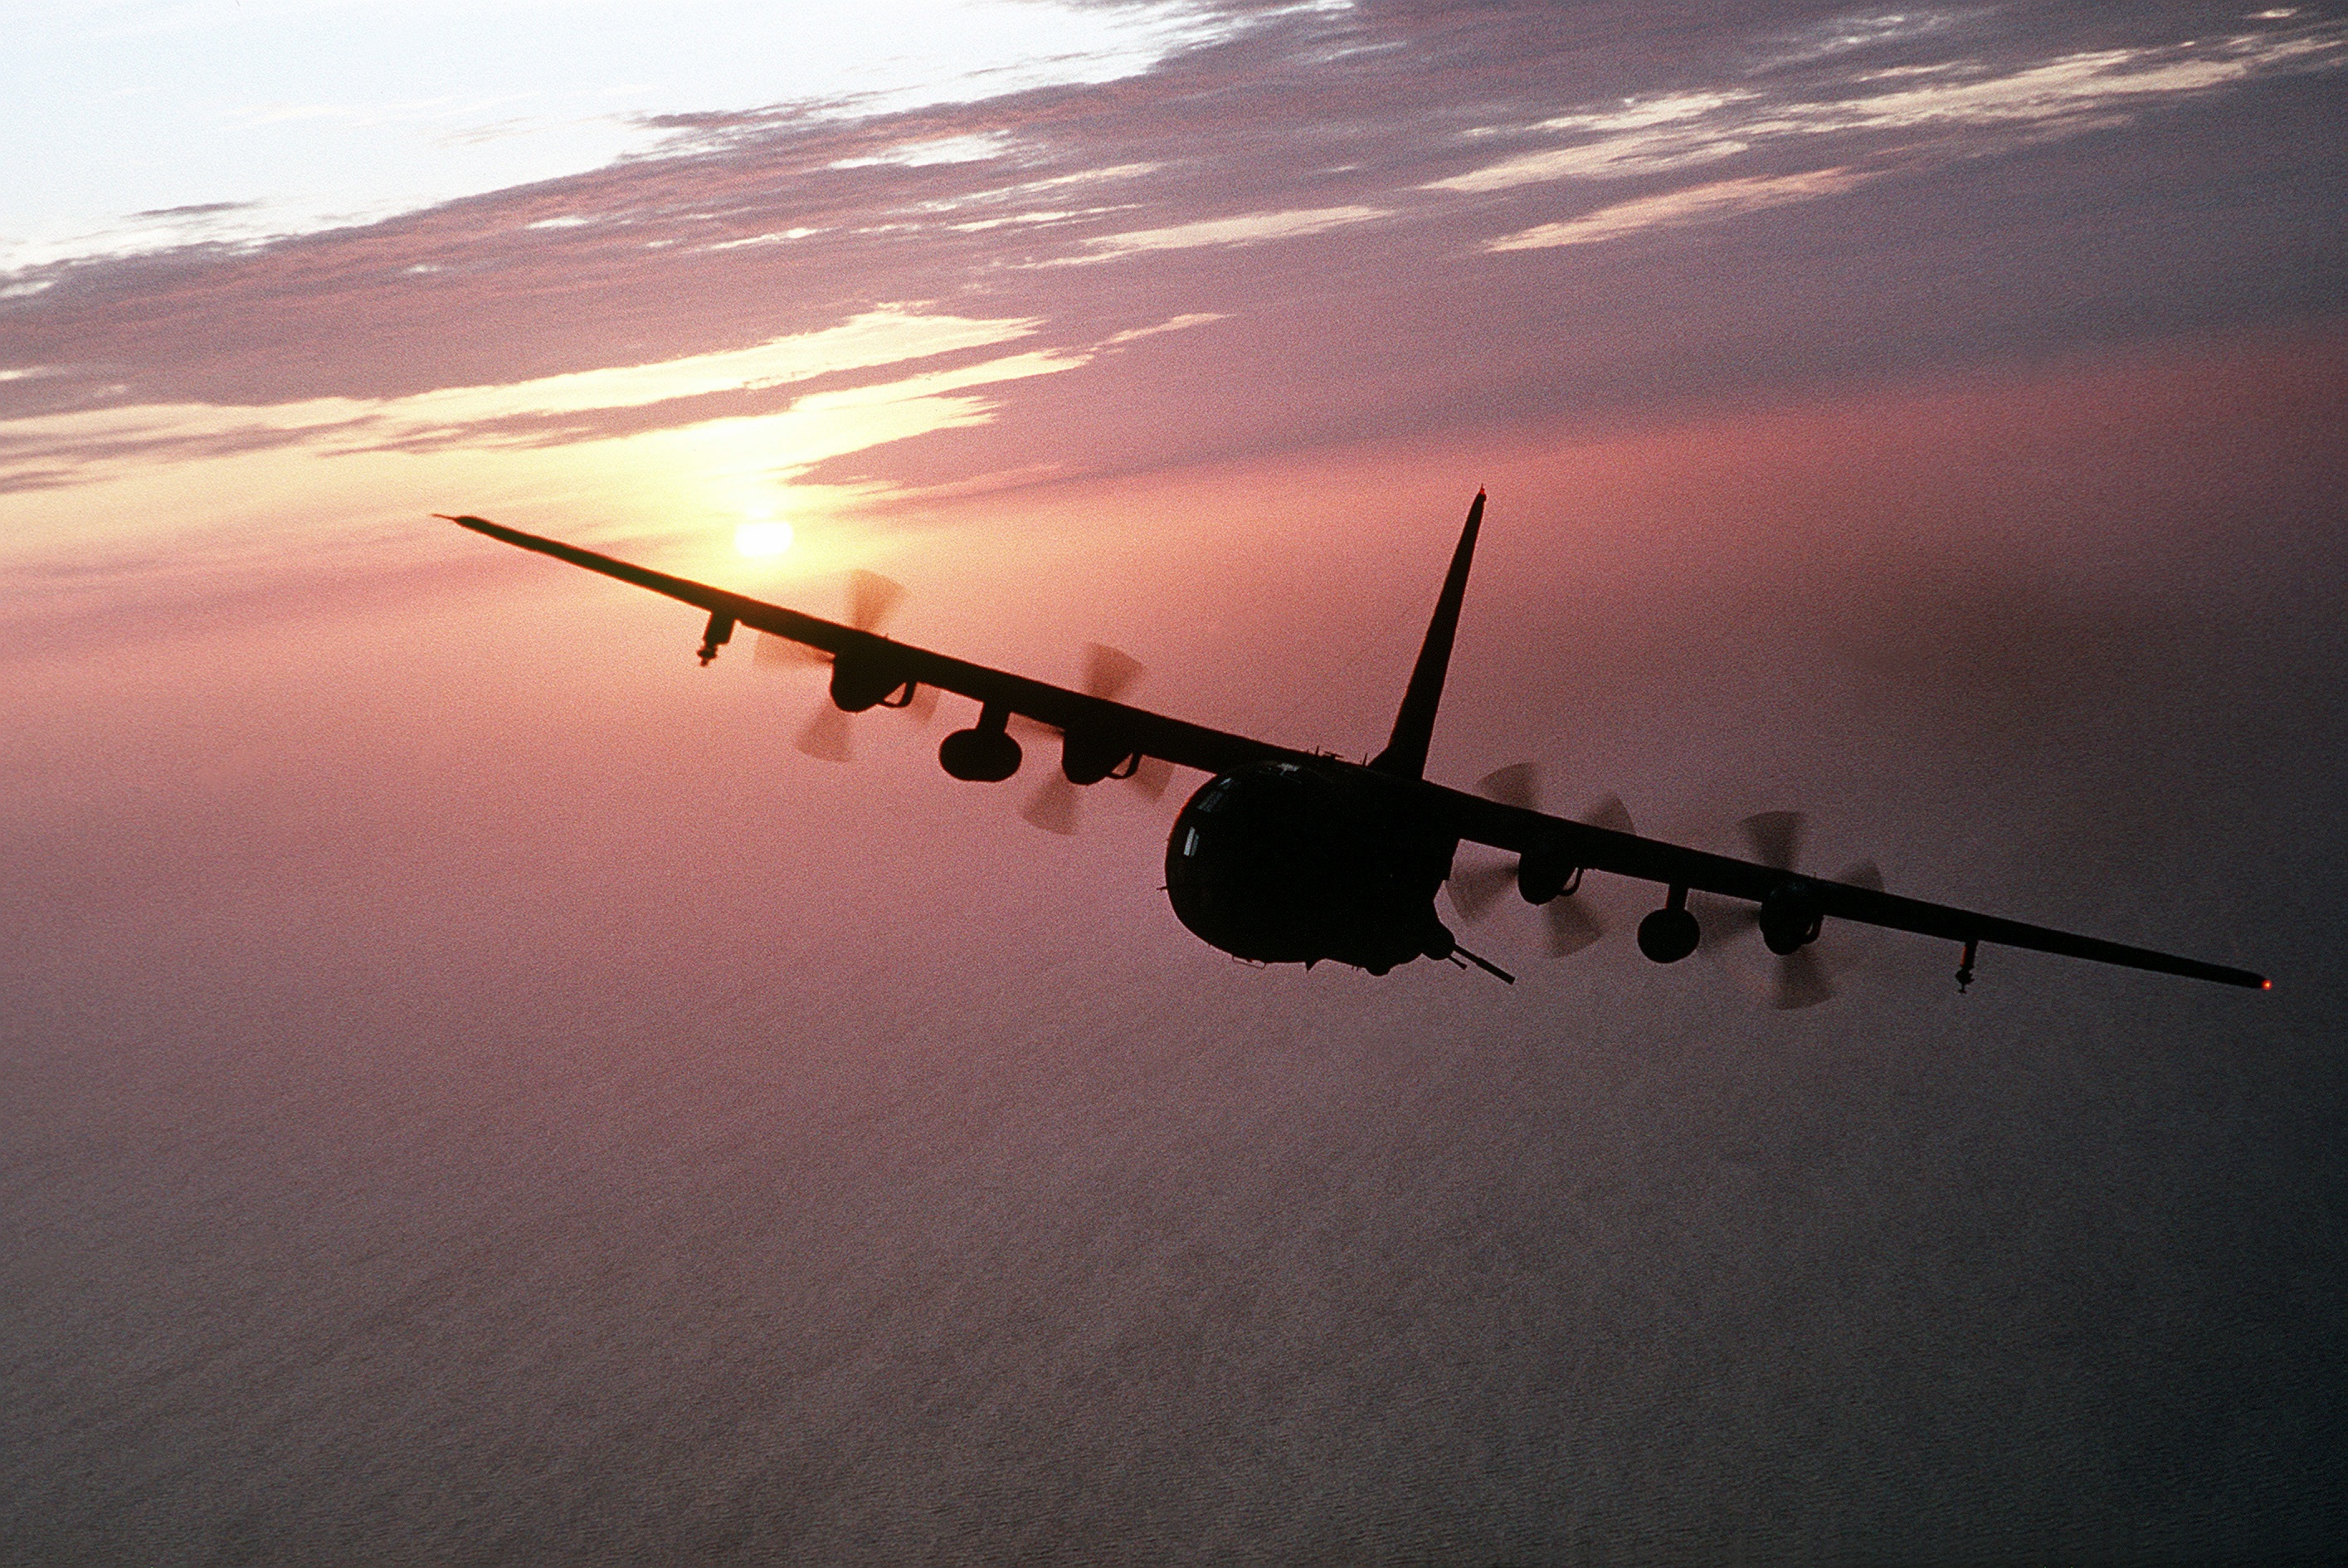
wing, sky, sun, sunrise, flying, airplane, plane, aircraft, military, transport, vehicle, airline, aviation, flight, cargo, turboprop, hercules, takeoff, air force, jet aircraft, military aircraft, atmosphere of earth, aircraft silhouette, ac 130